Chronic cerebrospinal venous insufficiency controversy

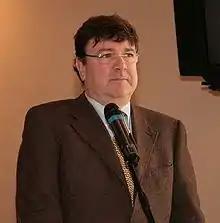
Paolo Zamboni described CCSVI in 2008.

Venous pathology has been associated with MS for more than a century. Pathologist Georg Eduard Rindfleisch noted in 1863 that the inflammation-associated lesions were distributed around veins. Later, in 1935, Tracy Putnam was able to produce similar lesions in dogs blocking their veins